Warsaw Spire

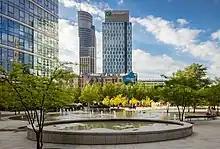
Surrounding of the complex at Plac Europejski

Located in the Wola district of Warsaw, the complex consists of a 220-metre main tower with a hyperboloid glass façade, Warsaw Spire A, and two 55-metre auxiliary buildings, Warsaw Spire B and C. The main tower is the third tallest building in Poland (after the Varso Tower and the Palace of Culture and Science).